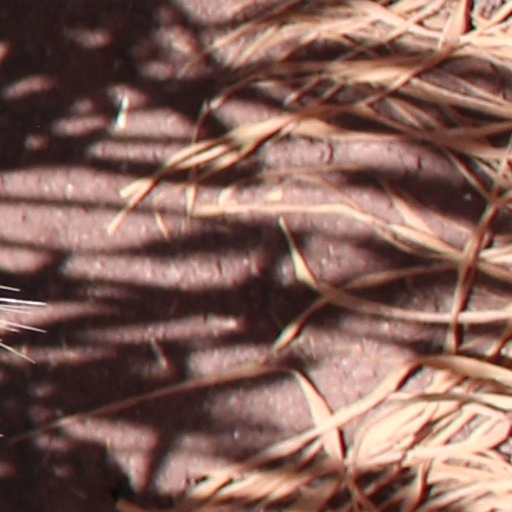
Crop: wheat